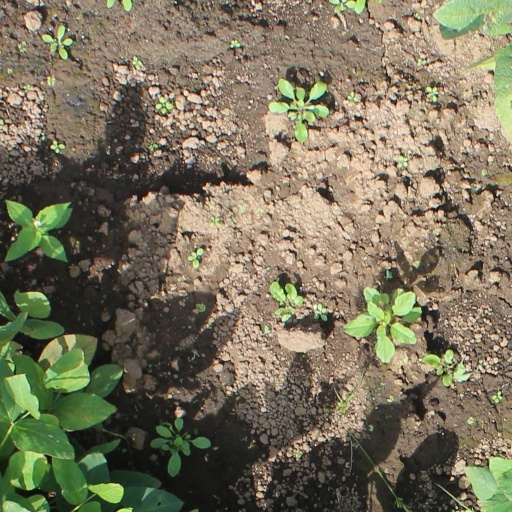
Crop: soybean